Fort Yellowstone

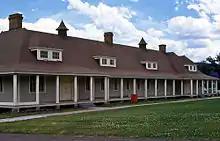
Cavalry barracks built in 1899

A number of significant buildings were added to the fort from 1893 to 1899 including a 10-bed hospital, quarters for hospital personnel (Bldg 14), and a large hay shed (Bldg 20) which were constructed in areas behind officers' row in 1894. Of these structures, only the hospital quarters building remains and is now used as a private residence. The most significant building constructed in 1895 was the U.S. Commissioner's office, which included a jail and residence for the U.S. Marshal (Bldg 49). The first commissioner was Judge John W. Meldrum who served the army and National Park Service until 1935 from this building. Located well west of the rest of the fort, this was the first stone building within the fort. It was a one-and-a-half-story rock-faced sandstone dwelling with gable-on-hip roof, through-the-cornice dormers and a full-width porch. The ground floor of the house contained the jail, office, and living quarters while bedrooms were situated on the second floor. The structure is used today as a private residence. The building was funded with the passage of the Lacey Act of 1894. Sponsored by U.S. Representative John F. Lacey, the Lacey Act was ""An Act To protect the birds and animals in Yellowstone National Park, and to punish crimes in said park, and for other purposes.""